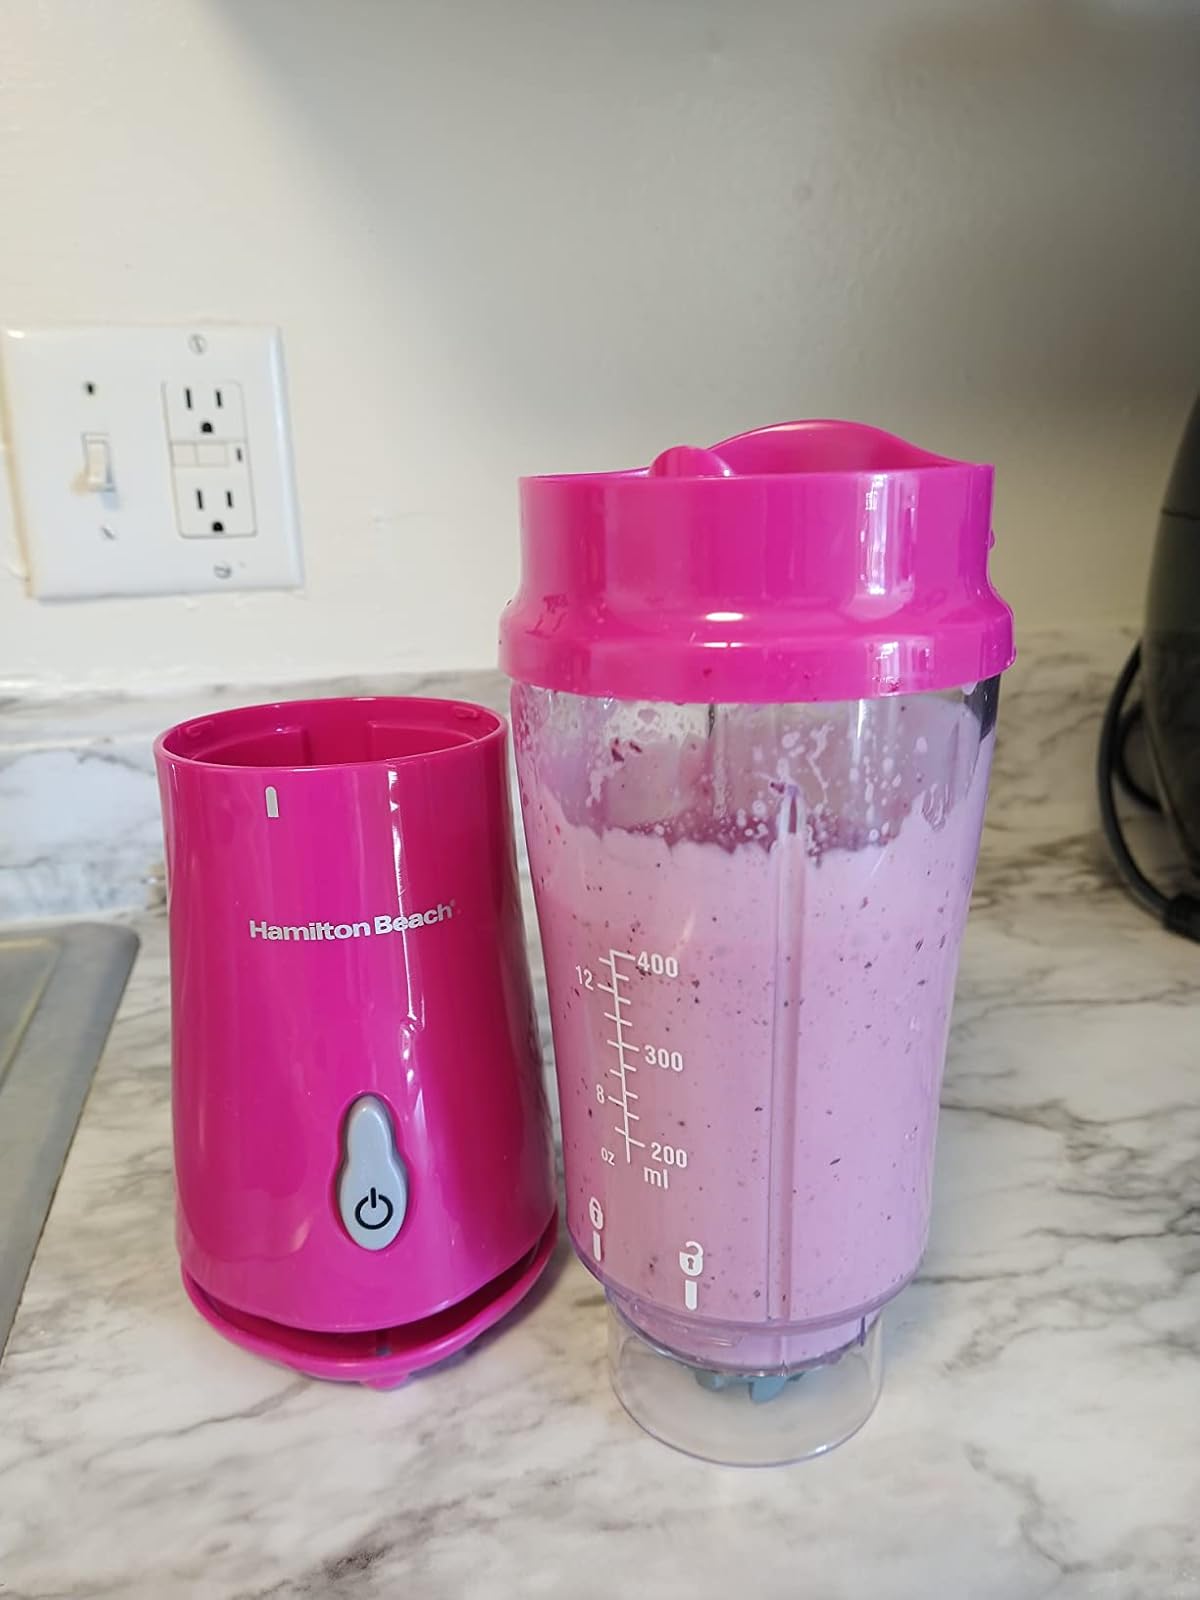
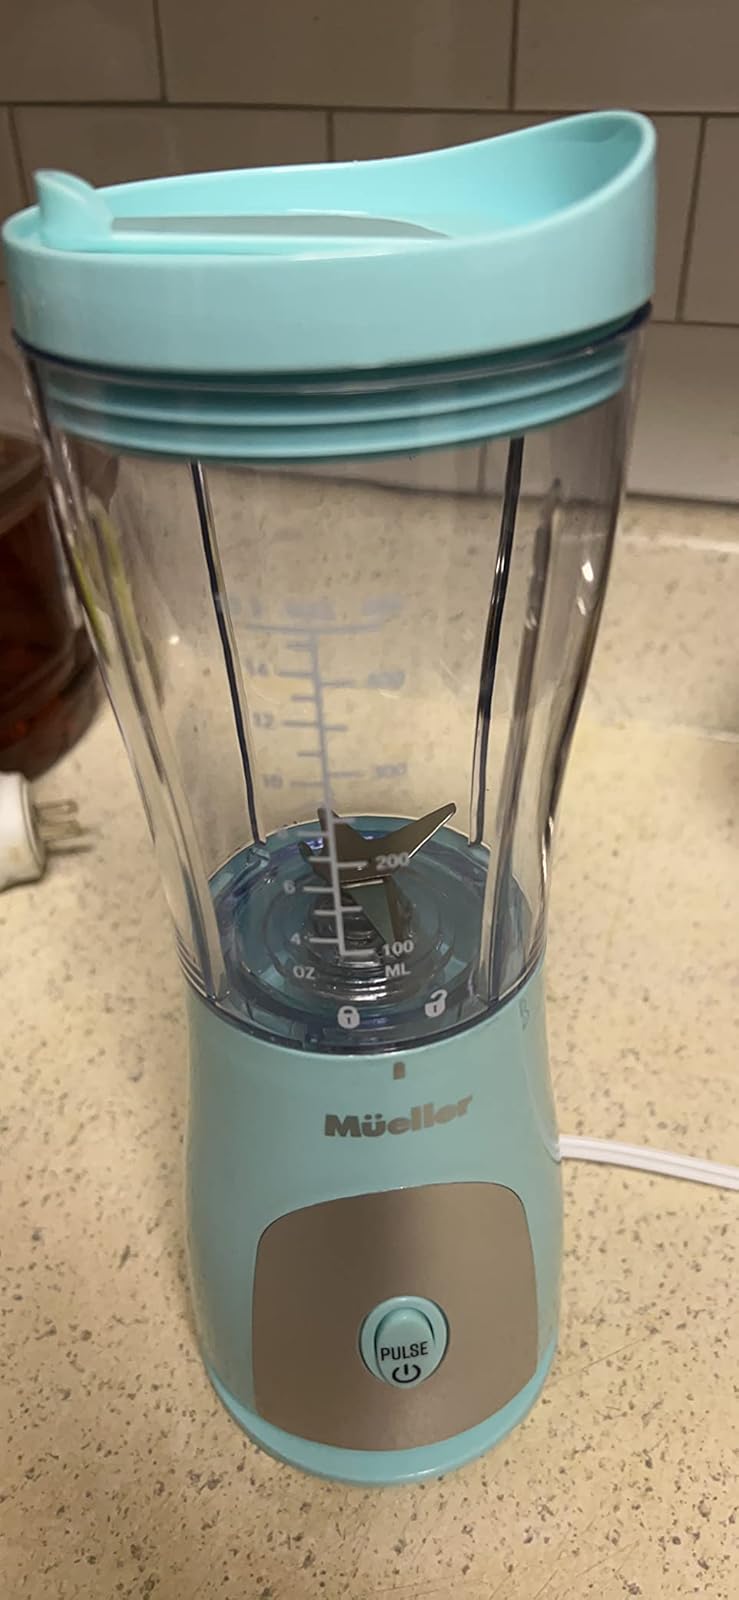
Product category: items_blender
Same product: no